Durai Sundar

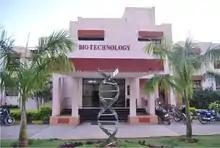
Department of Biotechnology - Pondicherry University

Durai Sundar, born in the south Indian state of Pondicherry, did his undergraduate and post-graduate studies as well as his doctoral studies at Pondicherry University and completed his post-doctoral work at Johns Hopkins University. Subsequently, he joined the Indian Institute of Technology, Delhi (IITD) as a member of faculty where he is an associate professor, holding the Dupont Young Professor chair. At IITD, he chairs Tryst, IIT Delhi and serves as an associate faculty at the School of Interdisciplinary Research and the Value Education Centre (NRCVEE). He also coordinates the Bioinformatics Centre, a project funded by the Department of Biotechnology and DaiLab, a collaborative biomedical initiative between IIT Delhi and the National Institute of Advanced Industrial Science and Technology (AIST, Japan).